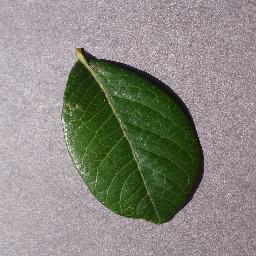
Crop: blueberry
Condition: healthy